No. 106 Squadron RAF

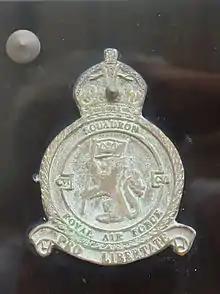
No. 106 Squadron badge

No. 106 Squadron RAF was a Royal Flying Corps and Royal Air Force squadron active from 1917 until 1919, throughout World War II and during the Cold War from 1959 until 1963.